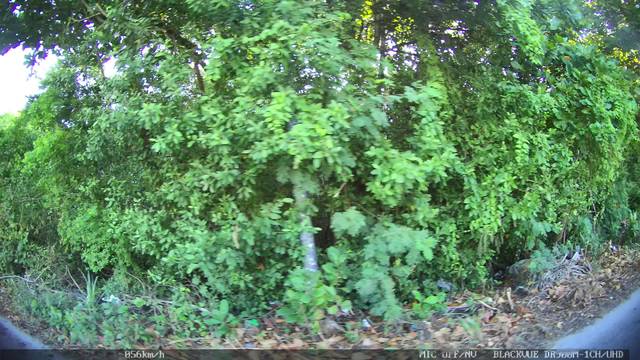
Region: Mexico
Coordinates: 21.189, -86.819